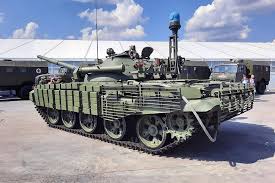
Label: T-62